Dark Metro

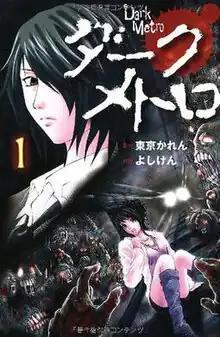
Cover of the first Japanese volume

Tokyopop published two volumes of "Dark Metro" in North America from February 12, 2008, to August 12, 2008. It is also published in Russia by Comix-ART, and in Brazil by NewPOP Editora.